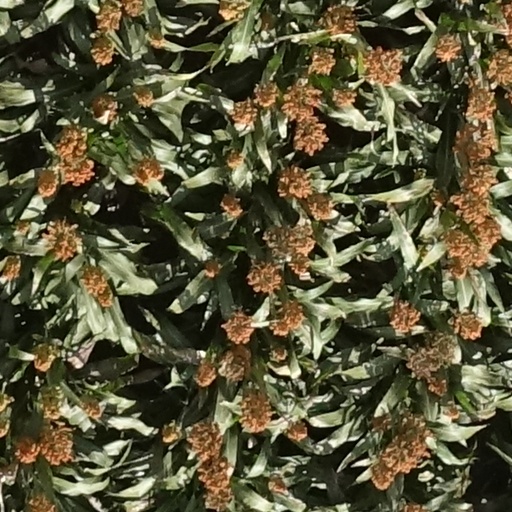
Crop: sorghum